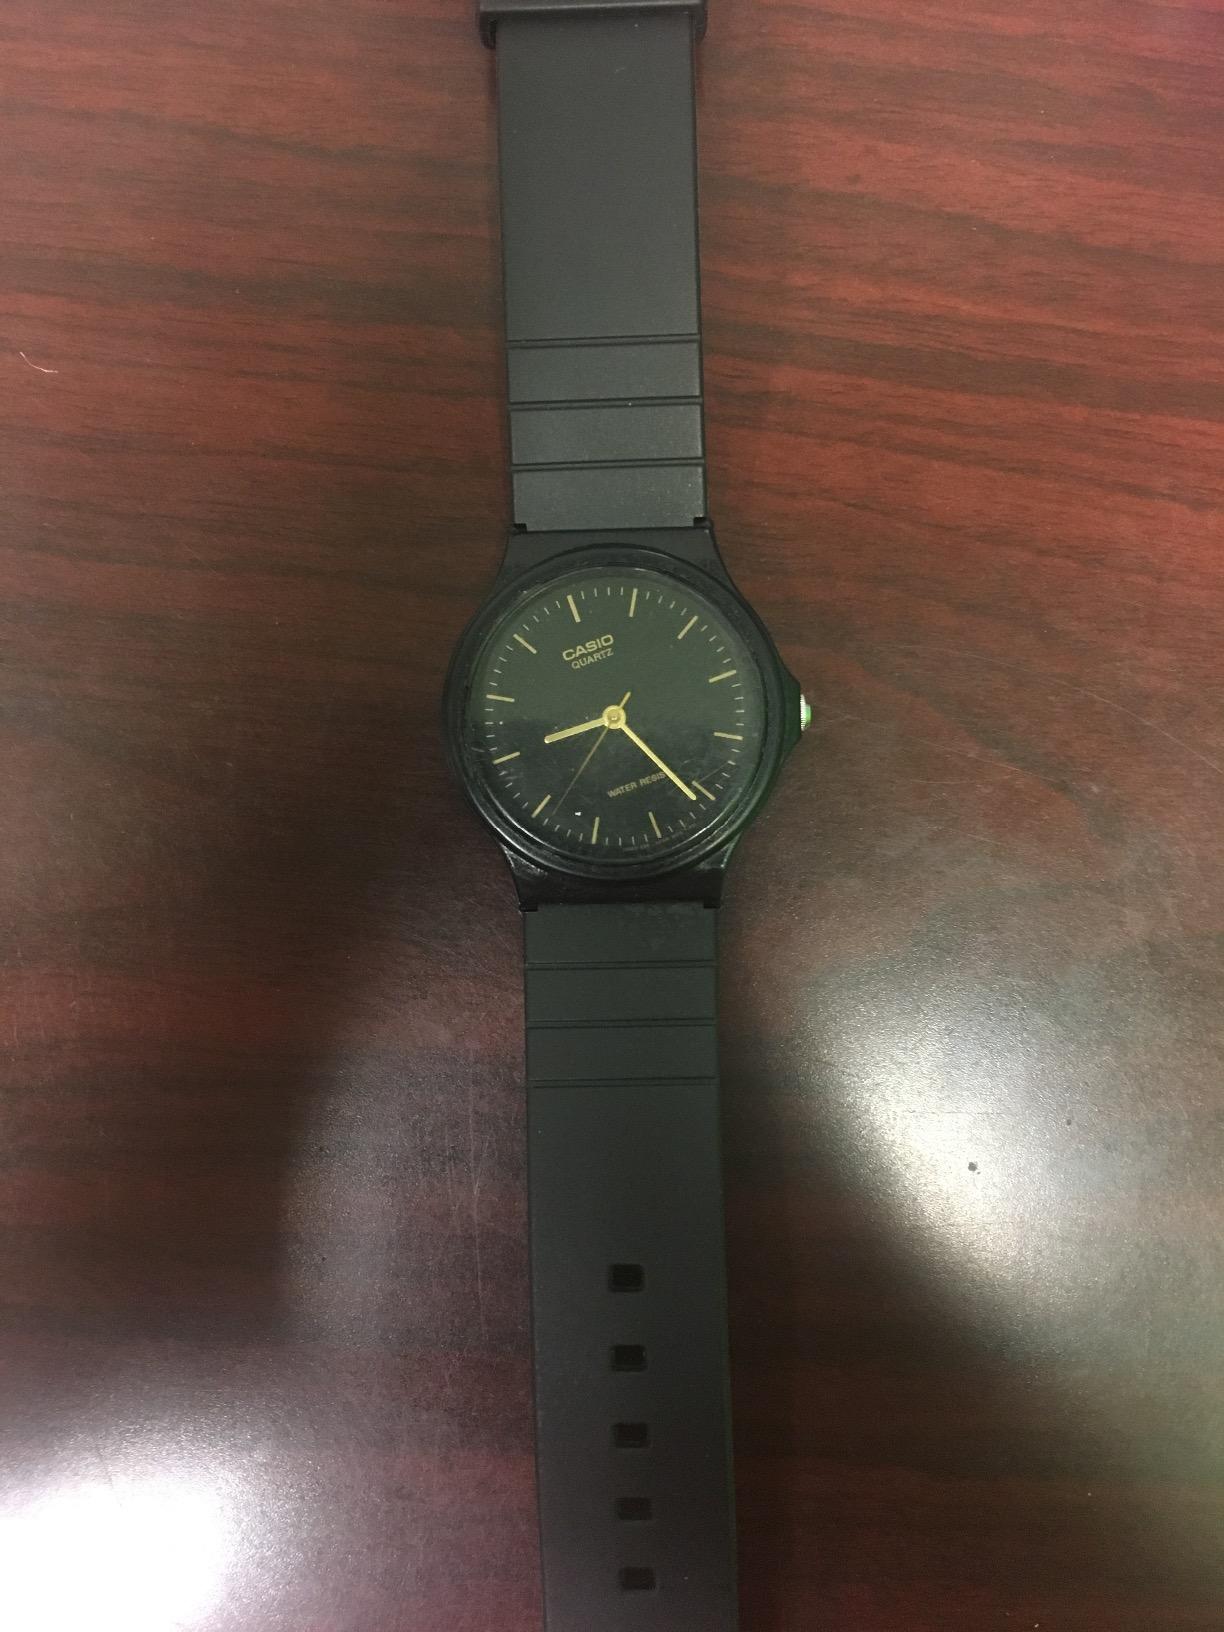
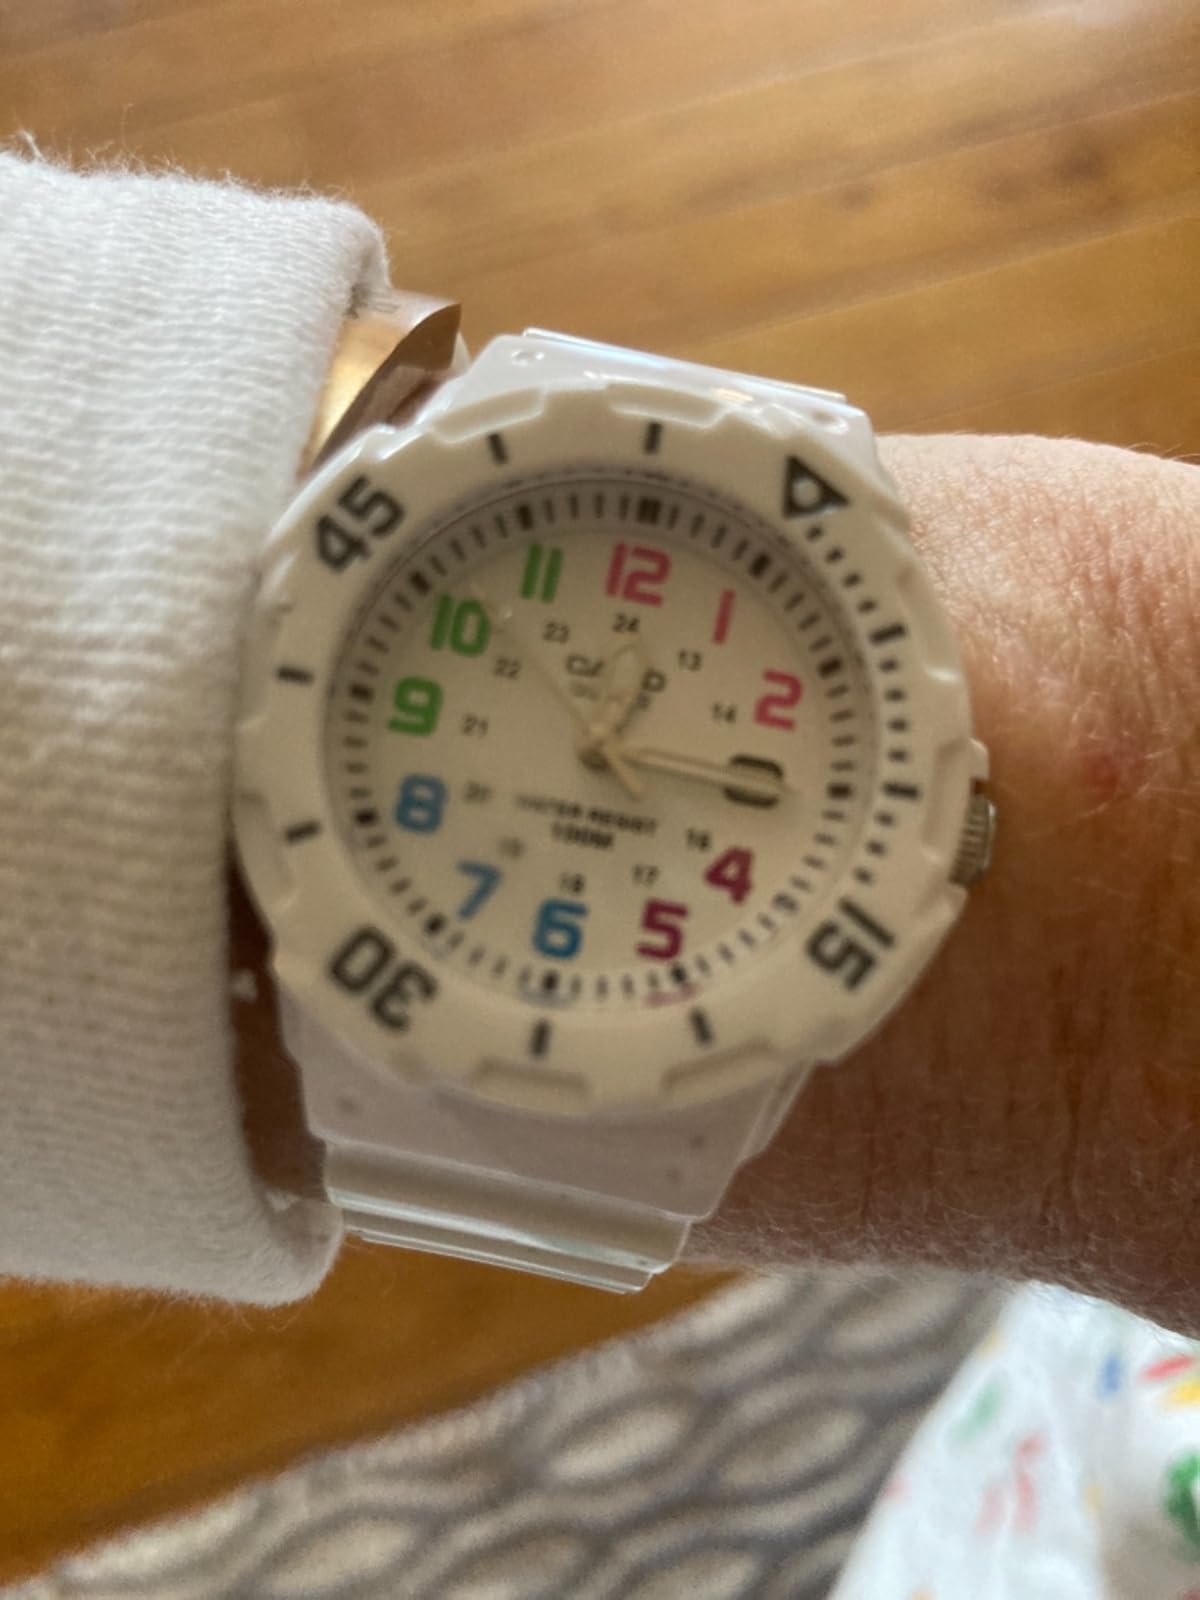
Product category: accessories_watch
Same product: no